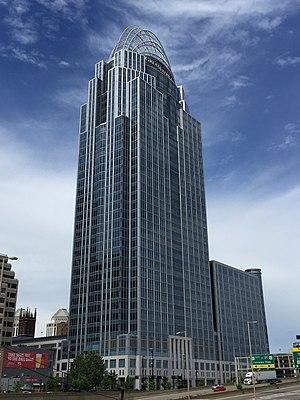
La Great American Tower est un gratte-ciel de 203 mètres de hauteur construit à Cincinnati dans l'Ohio aux États-Unis de 2008 à 2011. C'est le plus haut immeuble de l'agglomération de Cincinnati devant la Carew Tower et l'un des plus hauts construits aux États-Unis en 2011.
Depuis la construction de la PNC Tower en 1913, 14 immeubles d'au moins 100 mètres de hauteur ont été construits à Cincinnati dans l'État de l'Ohio aux États-Unis.